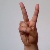
The image shows a hand gesture representing the letter 'V' in Indian Sign Language.